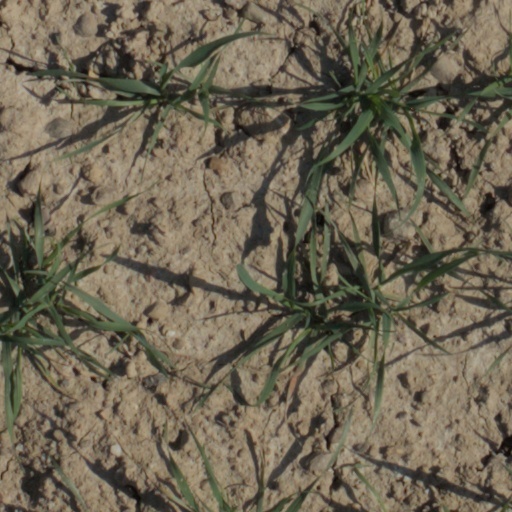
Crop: wheat